Wilkes University

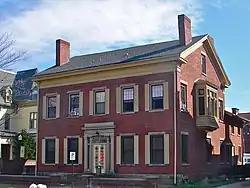
Catlin Residence Hall, another example of traditional architecture student live.

Classrooms and offices for humanities and social sciences are located in Breiseth Hall, a three-story building located on South Franklin Street, in the same block as SLC. Kirby Hall, a mansion formerly home to Fred Morgan Kirby, was renovated to house offices and classrooms for English.